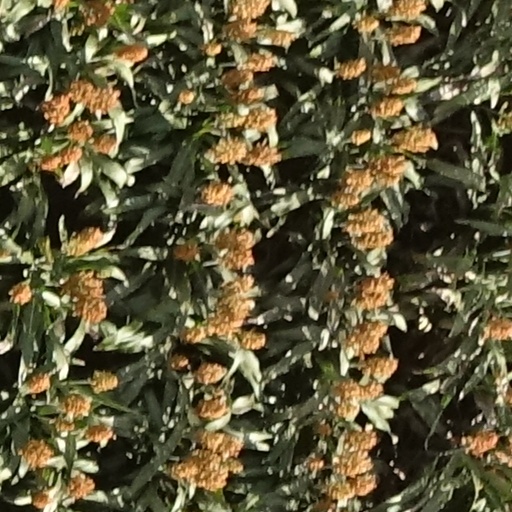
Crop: sorghum